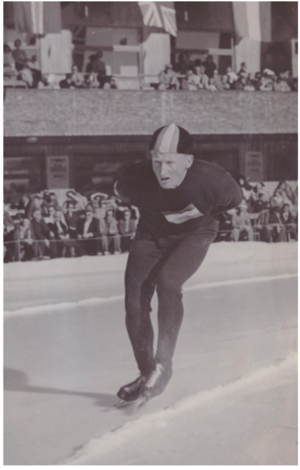
Willem van der Voort dit Wim van der Voort, né le 24 mars 1923 à 's-Gravenzande et mort le 23 octobre 2016 à Delft, est un patineur de vitesse néerlandais.